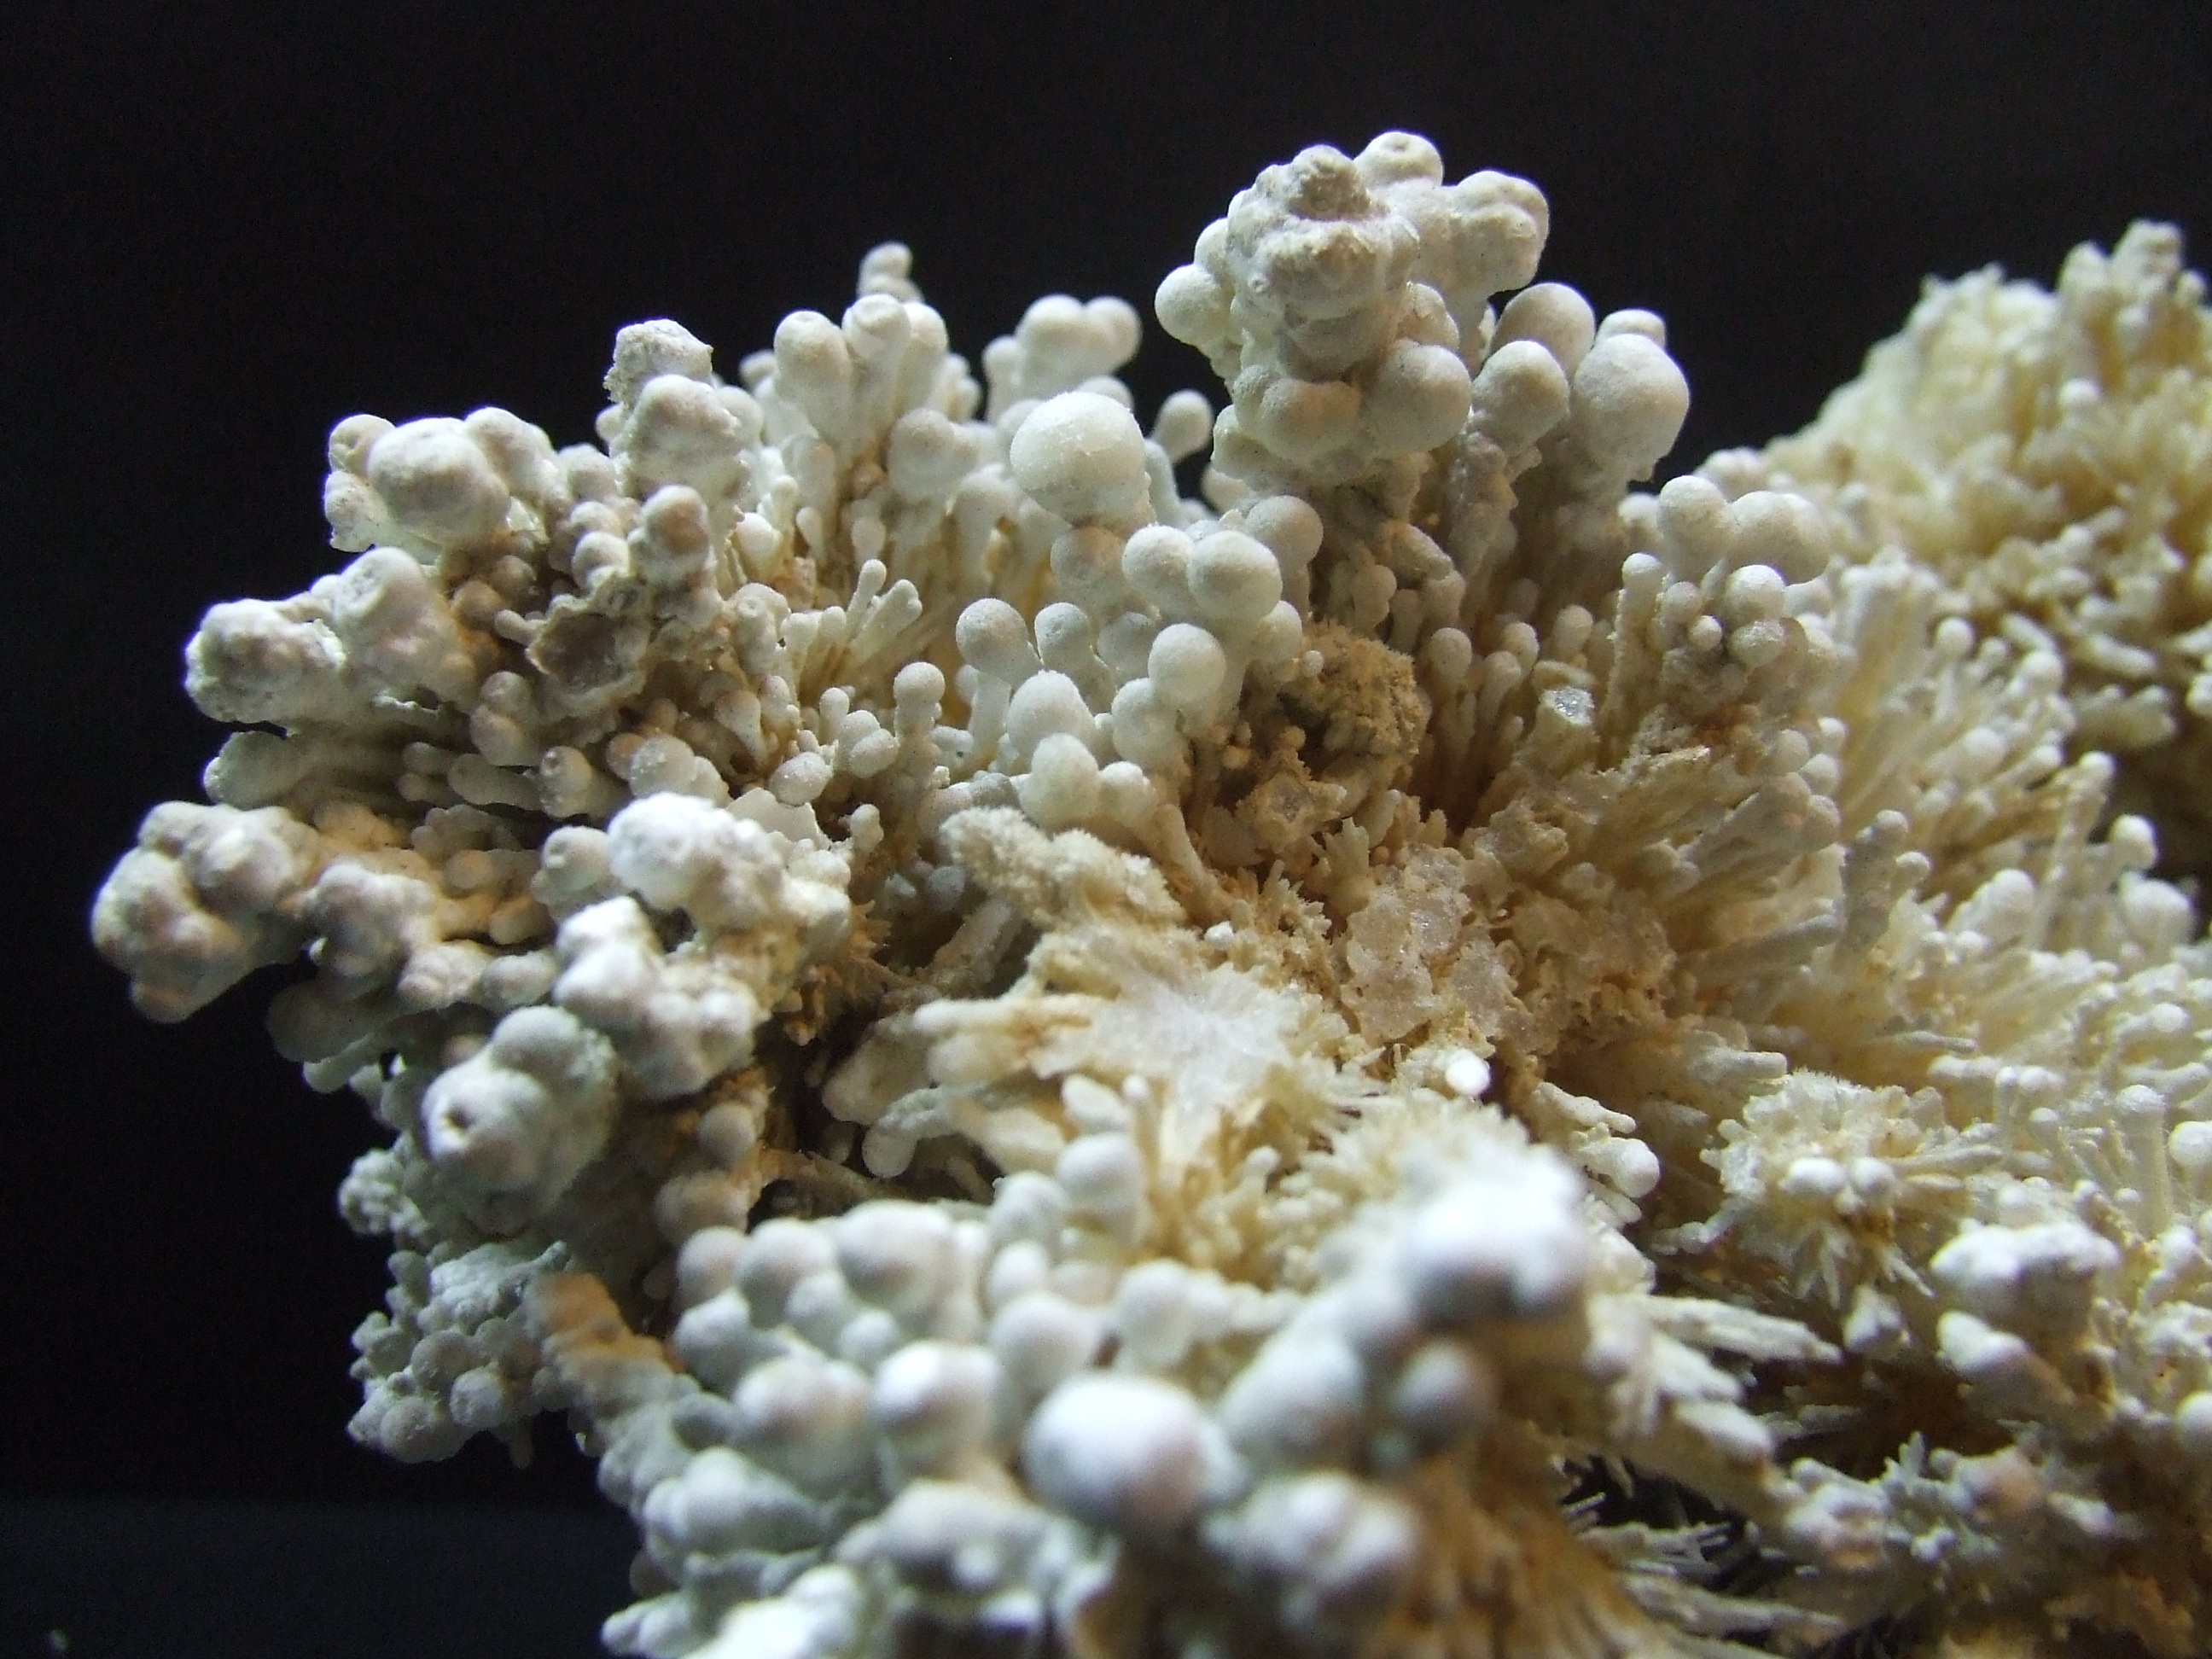
nature, cave, biology, coral, coral reef, invertebrate, reef, cnidaria, zinnia, aragonite, stalactite, macro photography, organism, stone flower, marine biology, marine invertebrates, stony coral